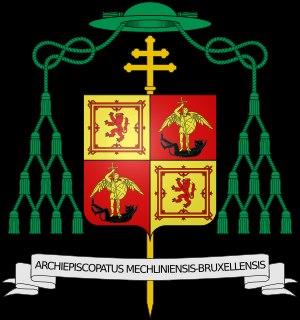
Les armoiries de l'Écosse étaient les armoiries des rois et reines d'Écosse du XIIᵉ siècle jusqu'à l'union de la couronne d'Écosse avec celle d'Angleterre en 1603.